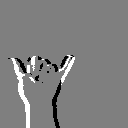
ASL letter: y